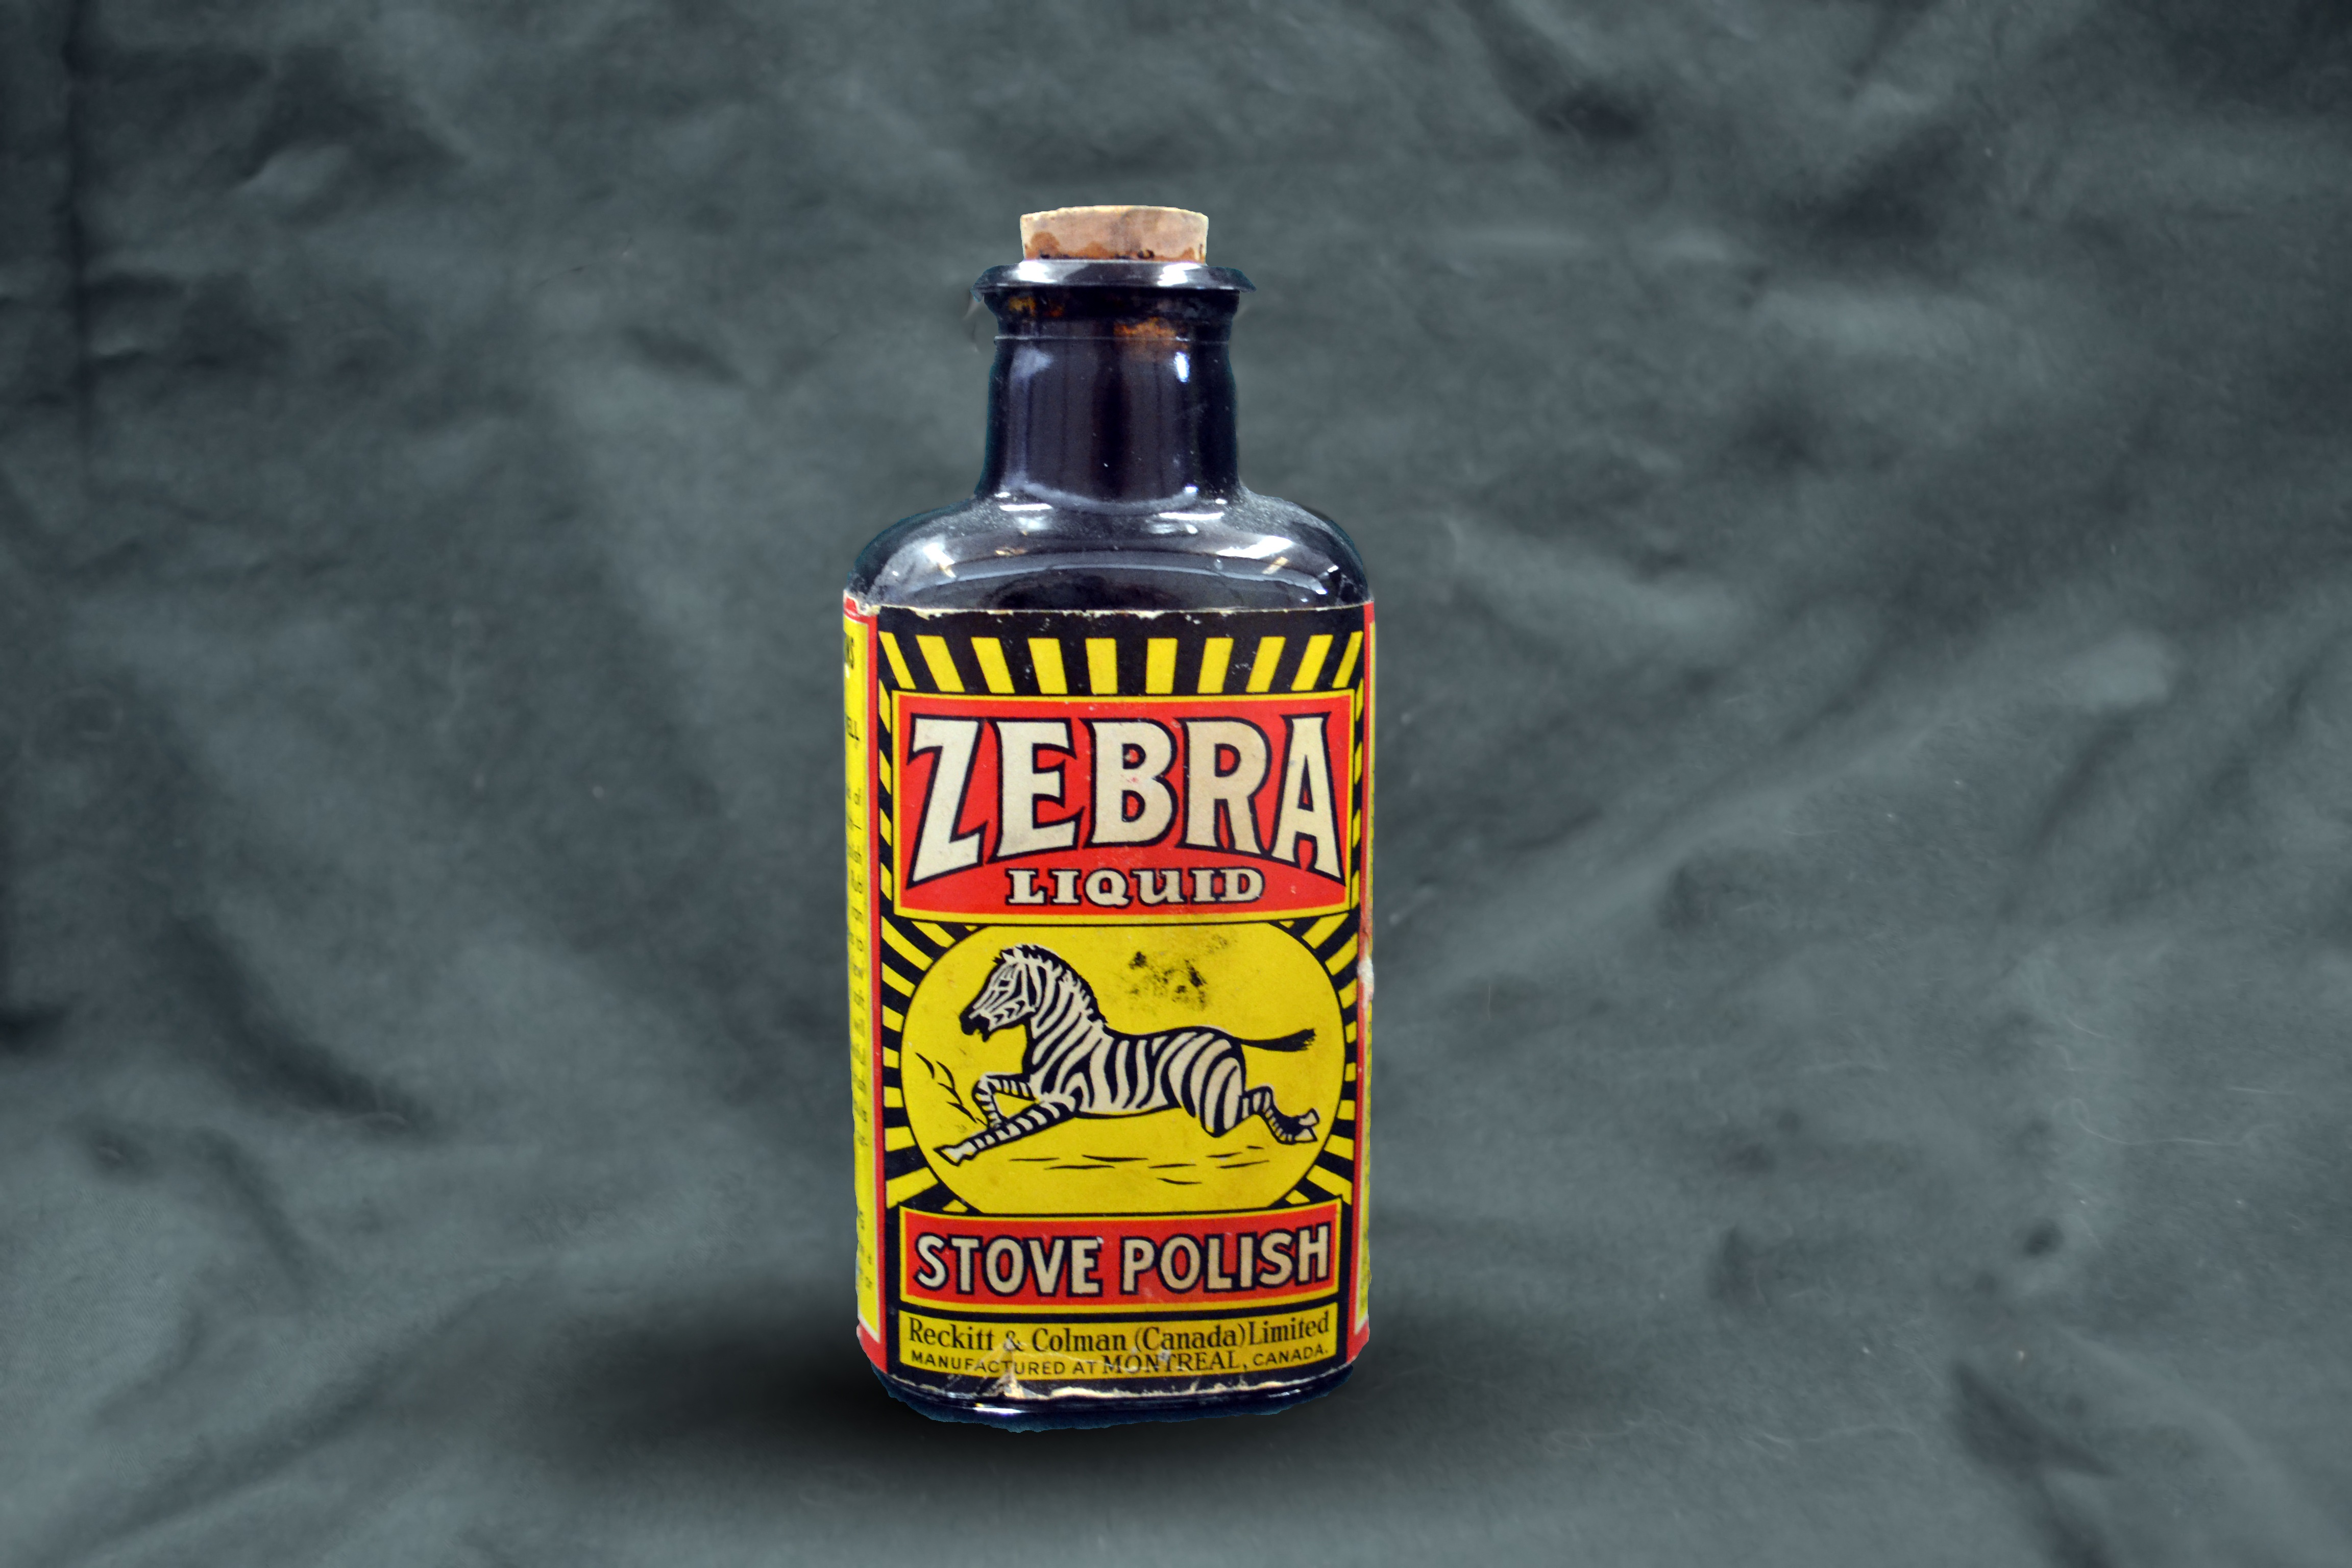
nature, white, animal, wildlife, wild, pattern, portrait, red, color, africa, park, mammal, drink, bottle, black, yellow, zebra, striped, deco, label, national, bright, graphic, liqueur, safari, polish, distilled beverage